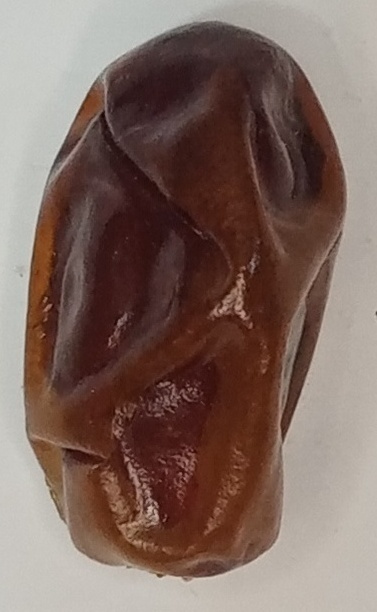
Variety: aseel
Size: large
Grade: grade-1